Baogongjie station

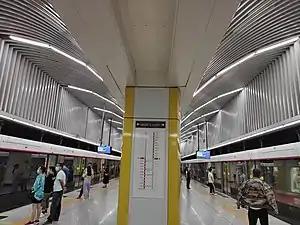
Platform in 2021

Baogongjie is a station on Line 1 of the Shenyang Metro. The station opened on 27 September 2010.